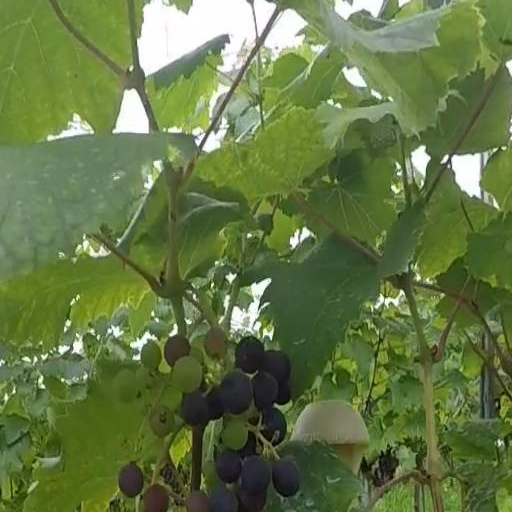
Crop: grape